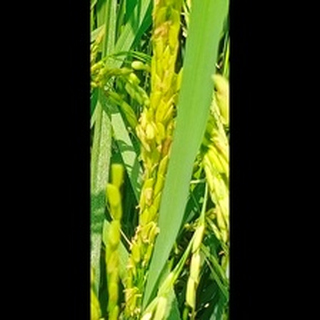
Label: healthy_rice